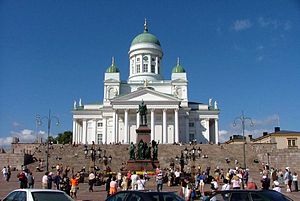
Senatstorvet
Senatstorvet og Helsinki Domkirke.
Senatstorvet er en plads i det centrale Helsinki. Den kan ses som Carl Ludvig Engels arkitektoniske allegori over byens politiske, religiøse, videnskabelige og kommercielle magt.